Balseros

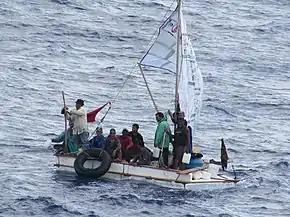
Balseros spotted and rescued by the Carnival Liberty in 2014

Balseros ("rafters", from the Spanish "balsa" "raft") were boat people who emigrated without formal documentation in self constructed or precarious vessels from Cuba to neighboring states including The Bahamas, Jamaica, the Cayman Islands and, most commonly, the United States since the 1994 Balsero crisis and during the wet feet, dry feet policy.